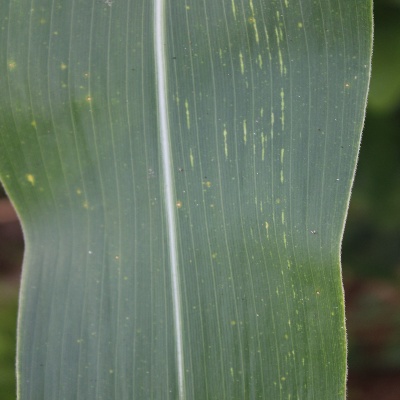
Crop: Maize
Condition: leaf spot